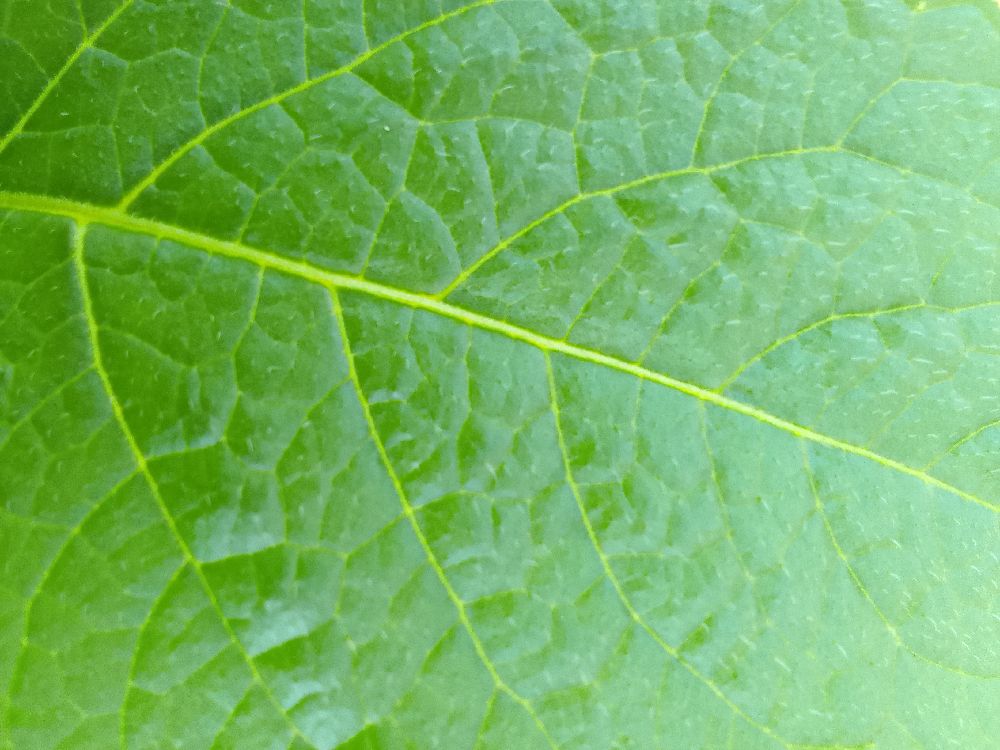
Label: Healthy